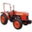
Label: tractor